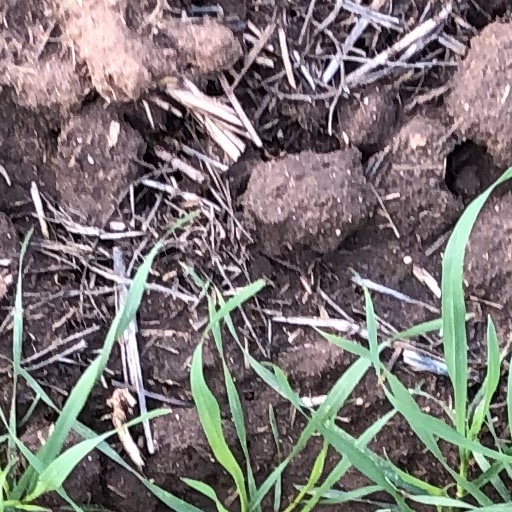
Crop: wheat